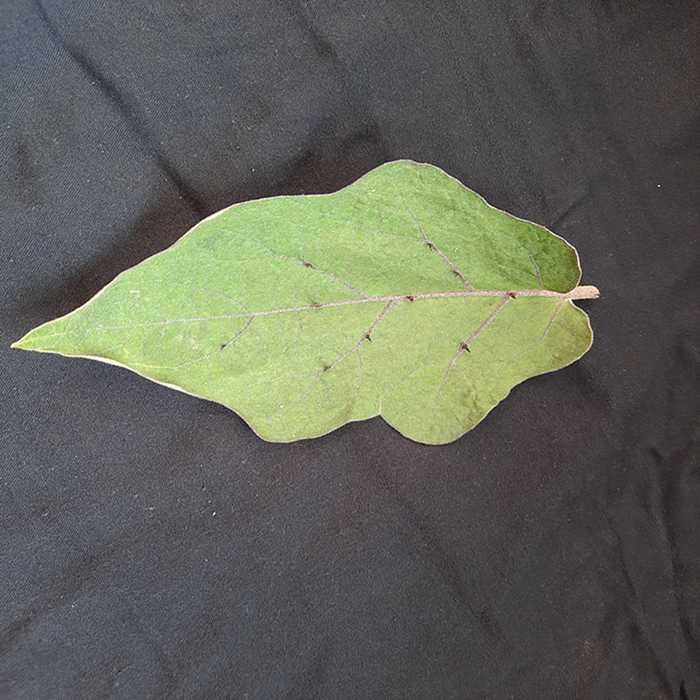
Plant: Eggplant
Label: Eggplant fresh leaf